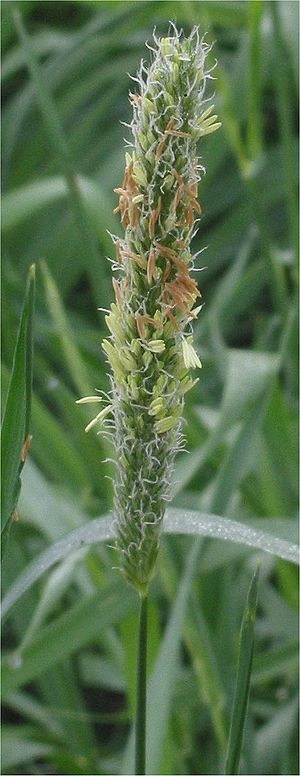
Engrottehale
Engrottehale (Phleum pratense)